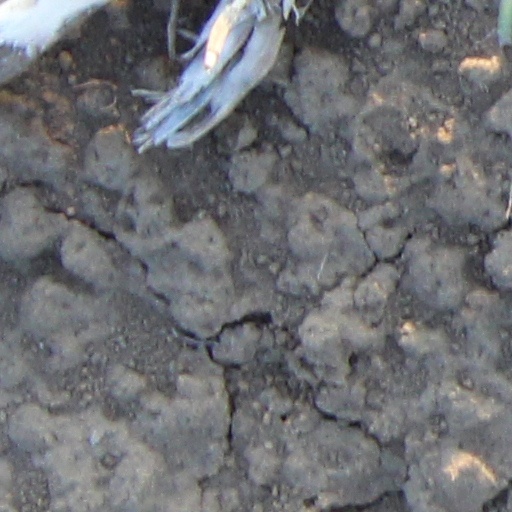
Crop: wheat